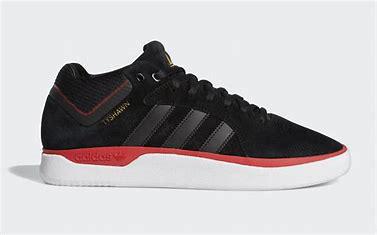
Brand: Adidas
Model: Tyshawn